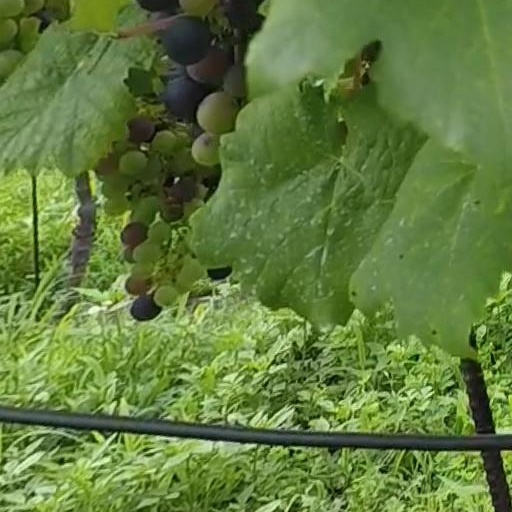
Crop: grape